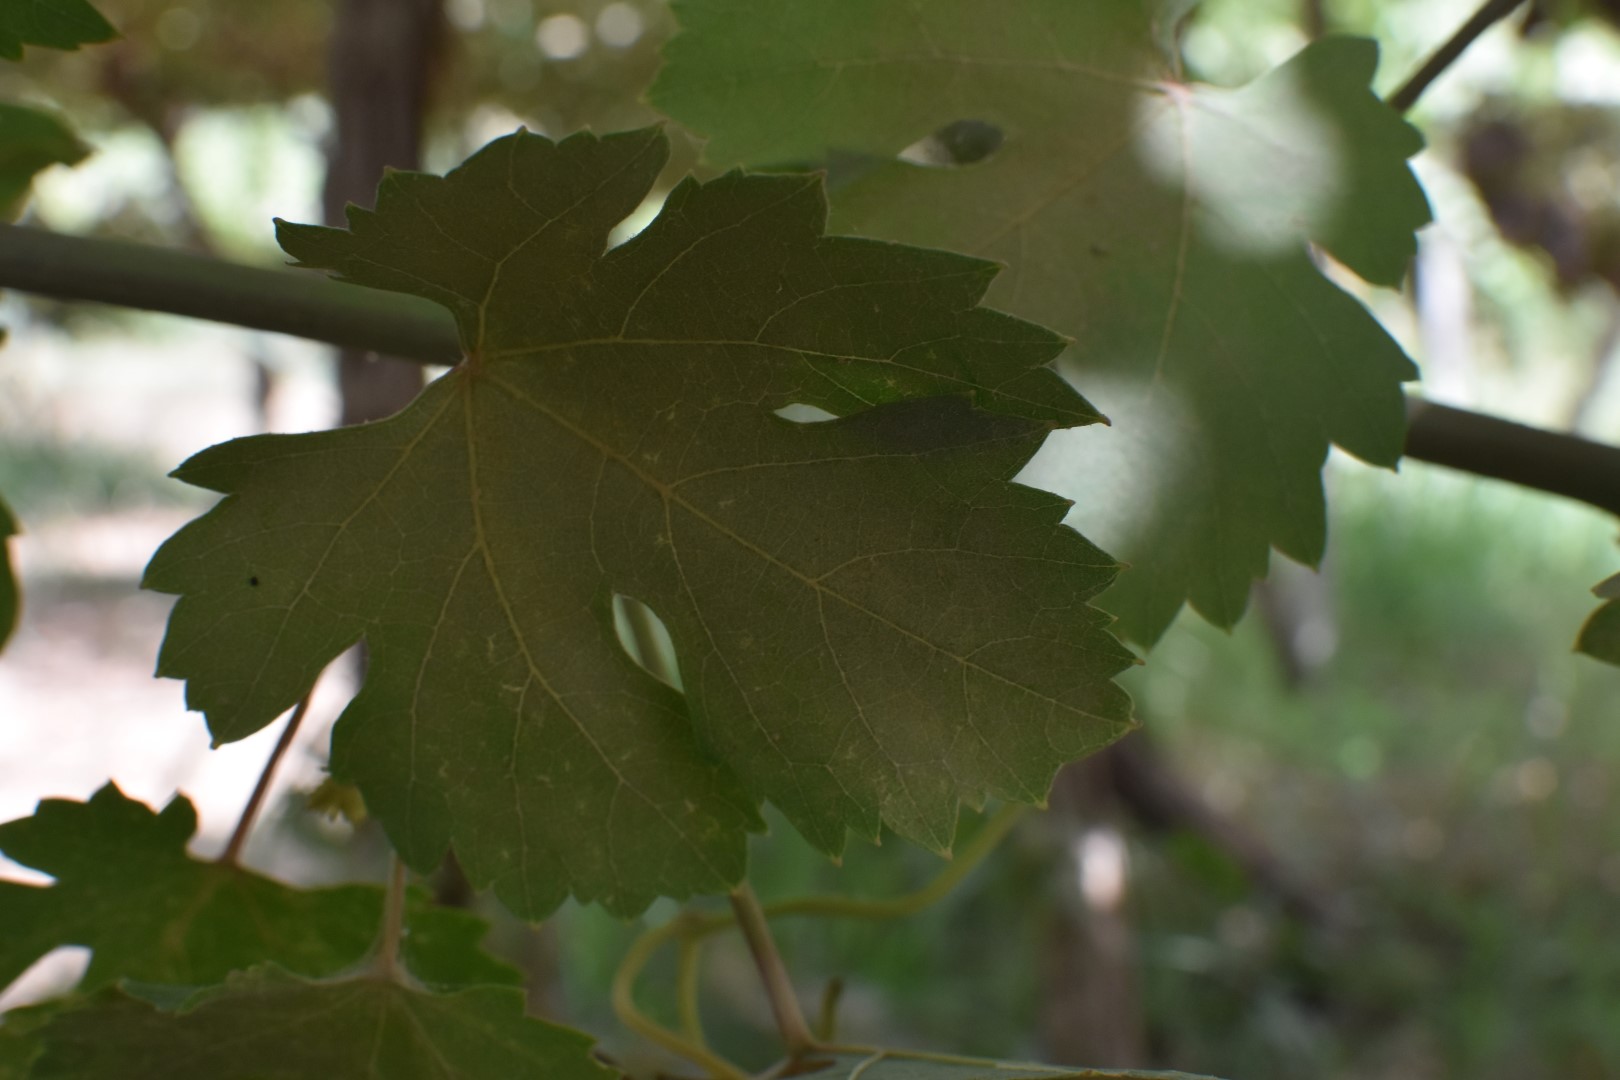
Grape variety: Riasi